Fleetwings 33

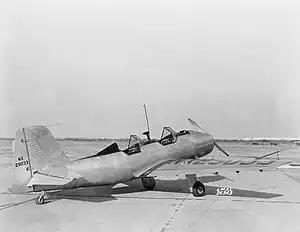
Fleetwings 33 at Langley

The Fleetwings Model 33 was a 1940s American primary trainer prototype airplane built by Fleetwings.